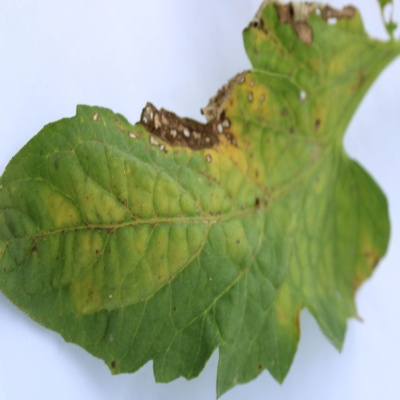
Crop: Tomato
Condition: septoria leaf spot